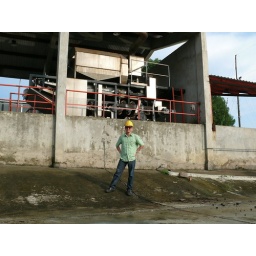
I am standing in front of sludge press, water treatment plant, Bai Bang Paper Company, Vietnam Paper Corporation